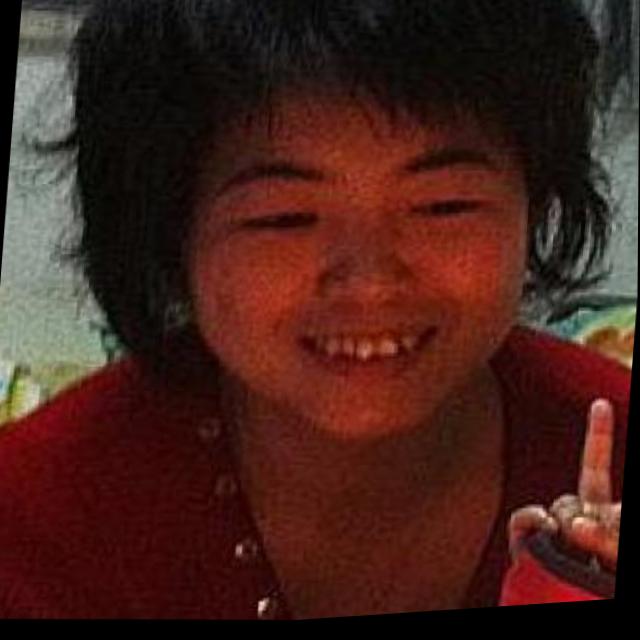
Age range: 21-44